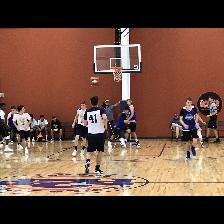
Label: Human